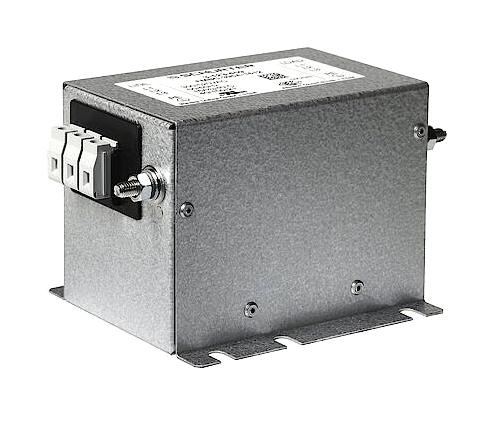
3-123-460 Power Line Filter, 3-PH, 25A, 520VAC, TB Schurter
Brand: SCHURTER
SCHURTER - 3-123-460 - Power Line Filter, Industrial, 520 VAC, 25 A, Three Phase, 2 Stage, Chassis Mount
Category: Electronics > Circuit Boards & Components > Electronic Filters > Band-Stop Filters